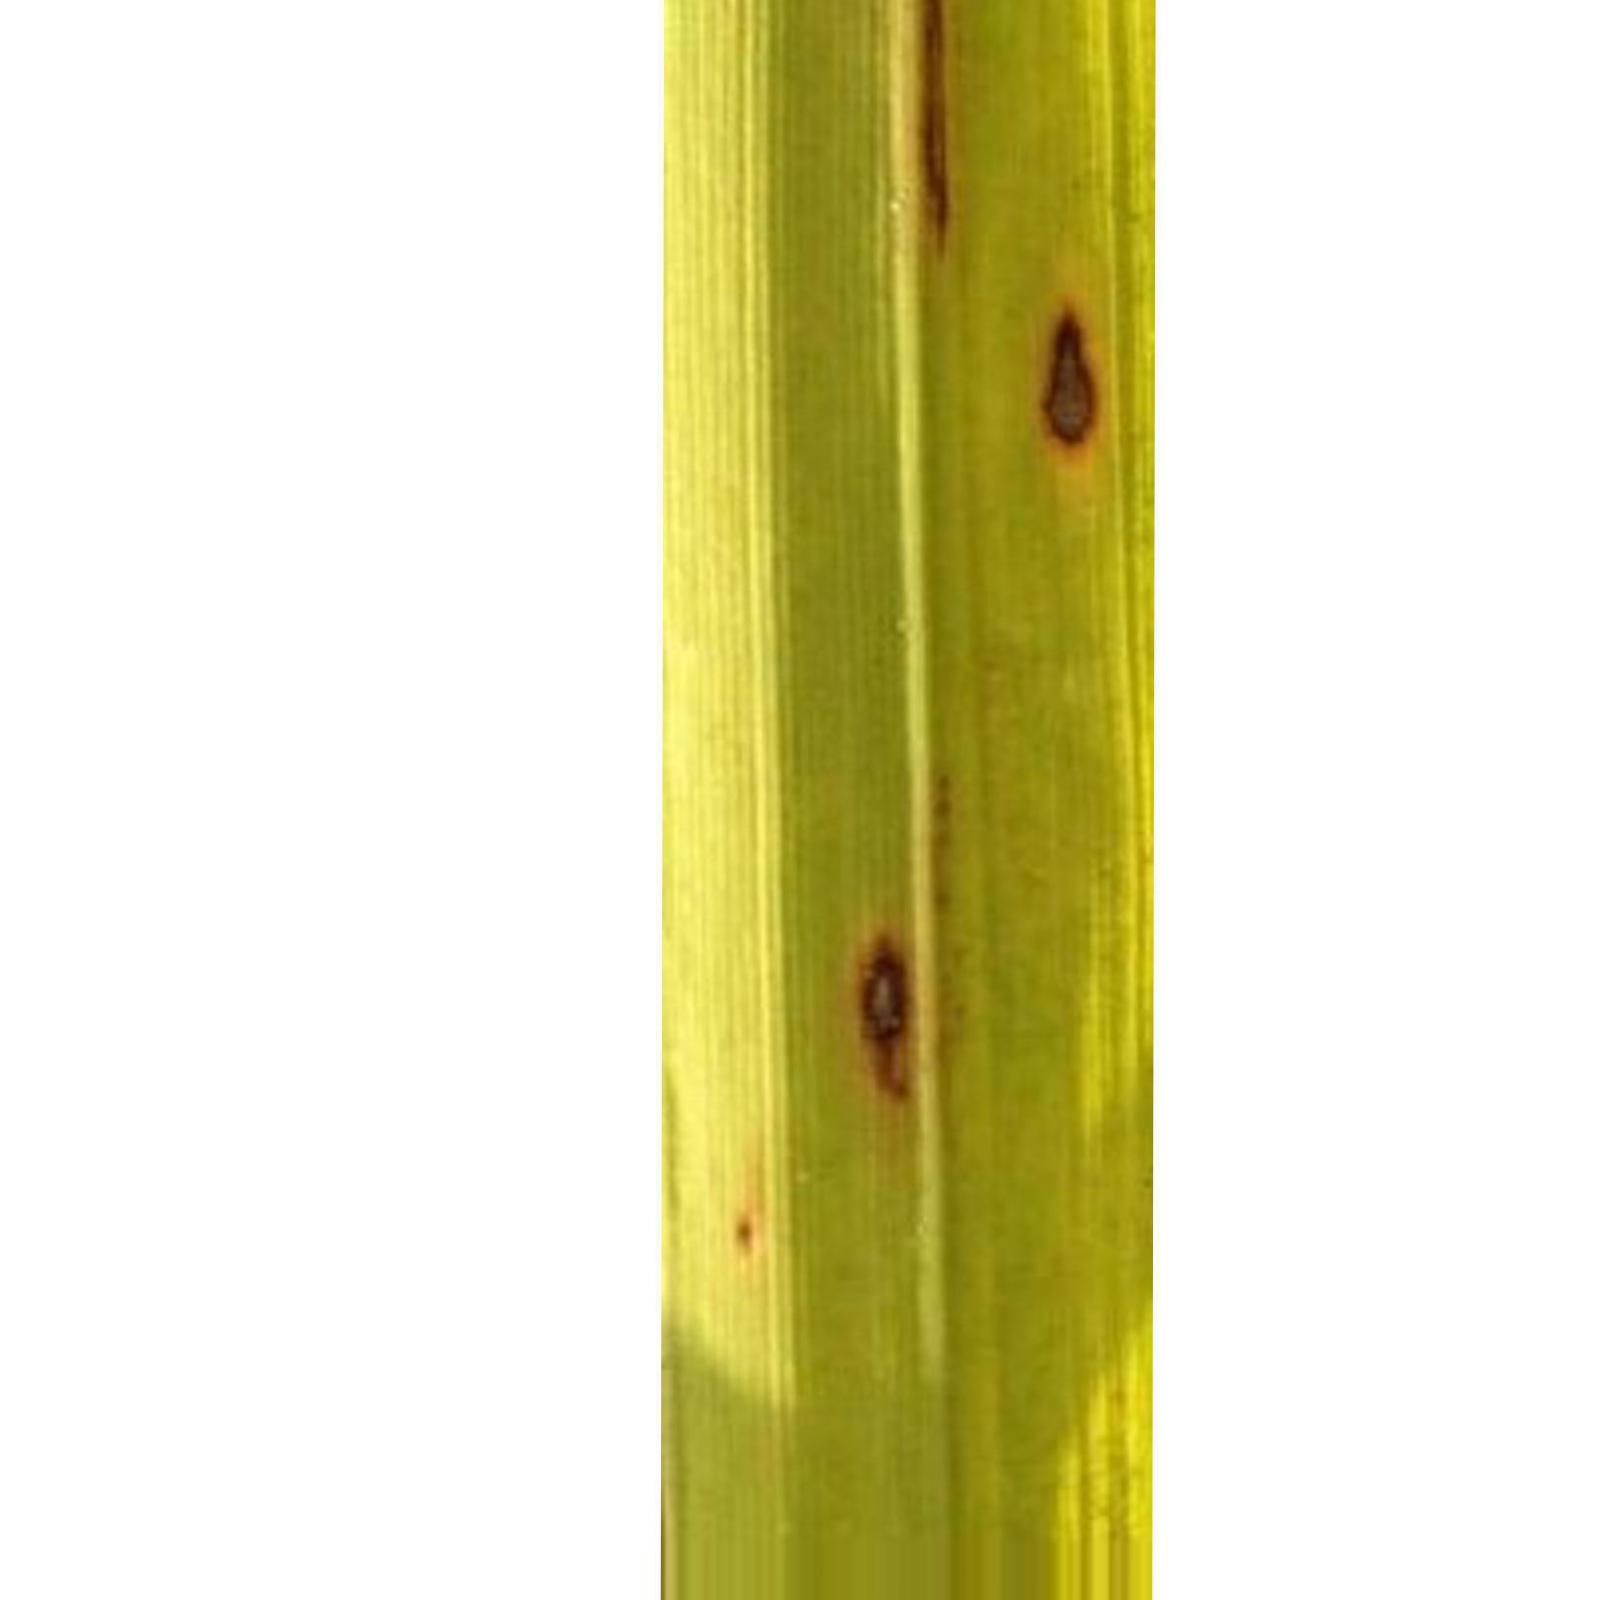
Nhãn: Bệnh Đốm Nâu ( Brown spot )